Salal, Somaliland

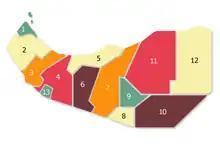
Regions of Somaliland

Salal ("sometimes called" Salel) is a newly appointed province in Somaliland. Before its formation in mid 2009, the province was part of the Awdal region.